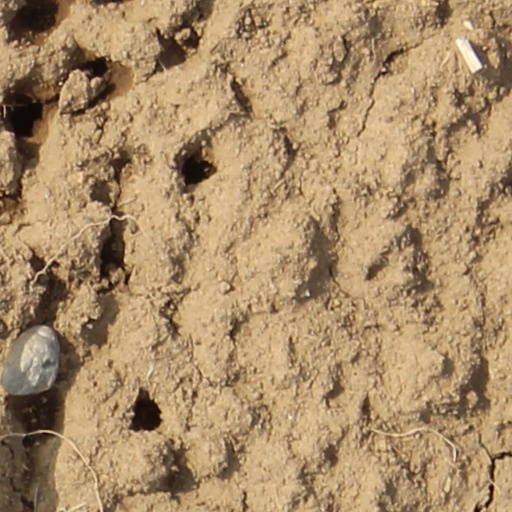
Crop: wheat